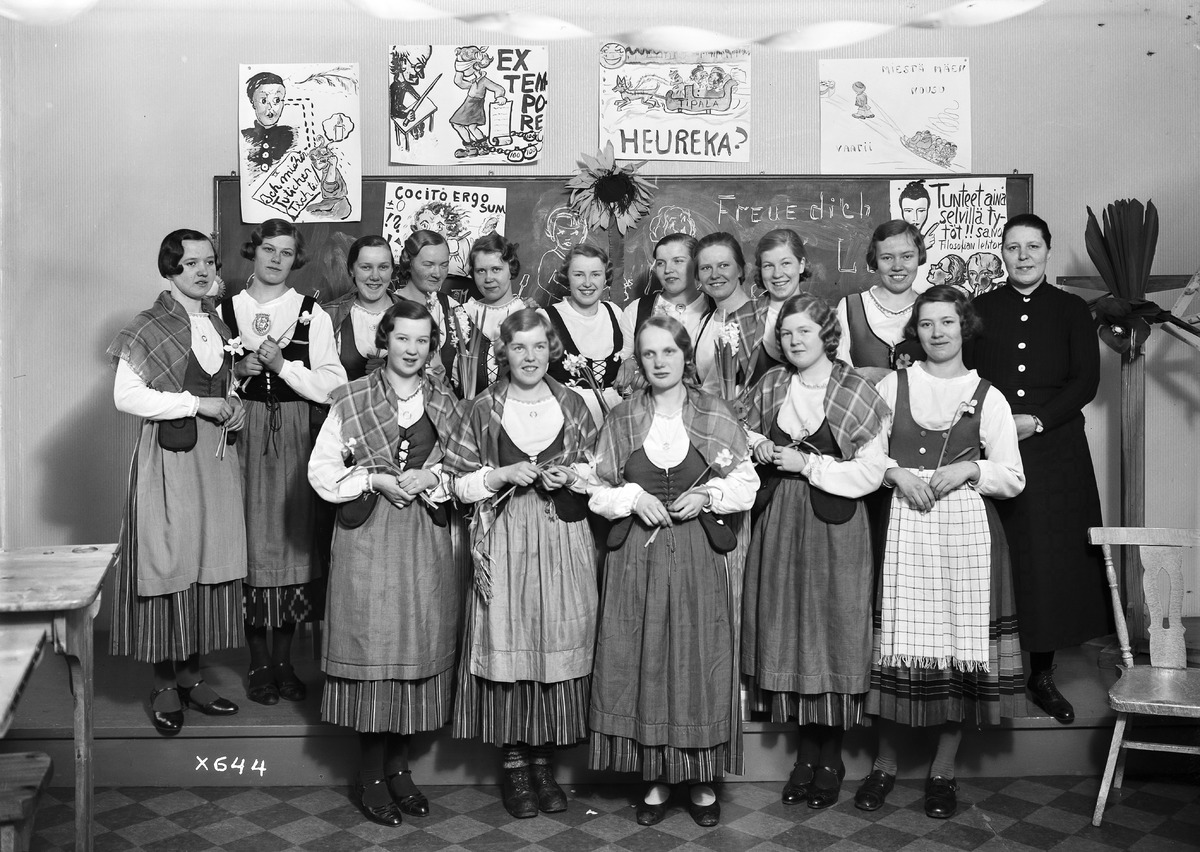
Oulun tyttölyseon abiturientit vuonna 1936
Oulu girls' lyceum's candidates for the matriculation examination in 1936
sisällön kuvaus: Oulun tyttölyseon abiturientit 25.2.1936. content description: Oulu girls' lyceum's candidates for the matriculation examination on February 25, 1936.
Vuosi: 1936
Paikka: Suomi, Oulu, Suomi, Pohjois-Pohjanmaa, Oulu
Aiheet: Oulun tyttölyseo; ryhmäkuva; abiturientit; lyseot; ylioppilastutkinto; tyttökoulut; lyceums; candidates for the matriculation examination; girls' schools; Oulu girls' lyceum